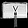
Label: Bag